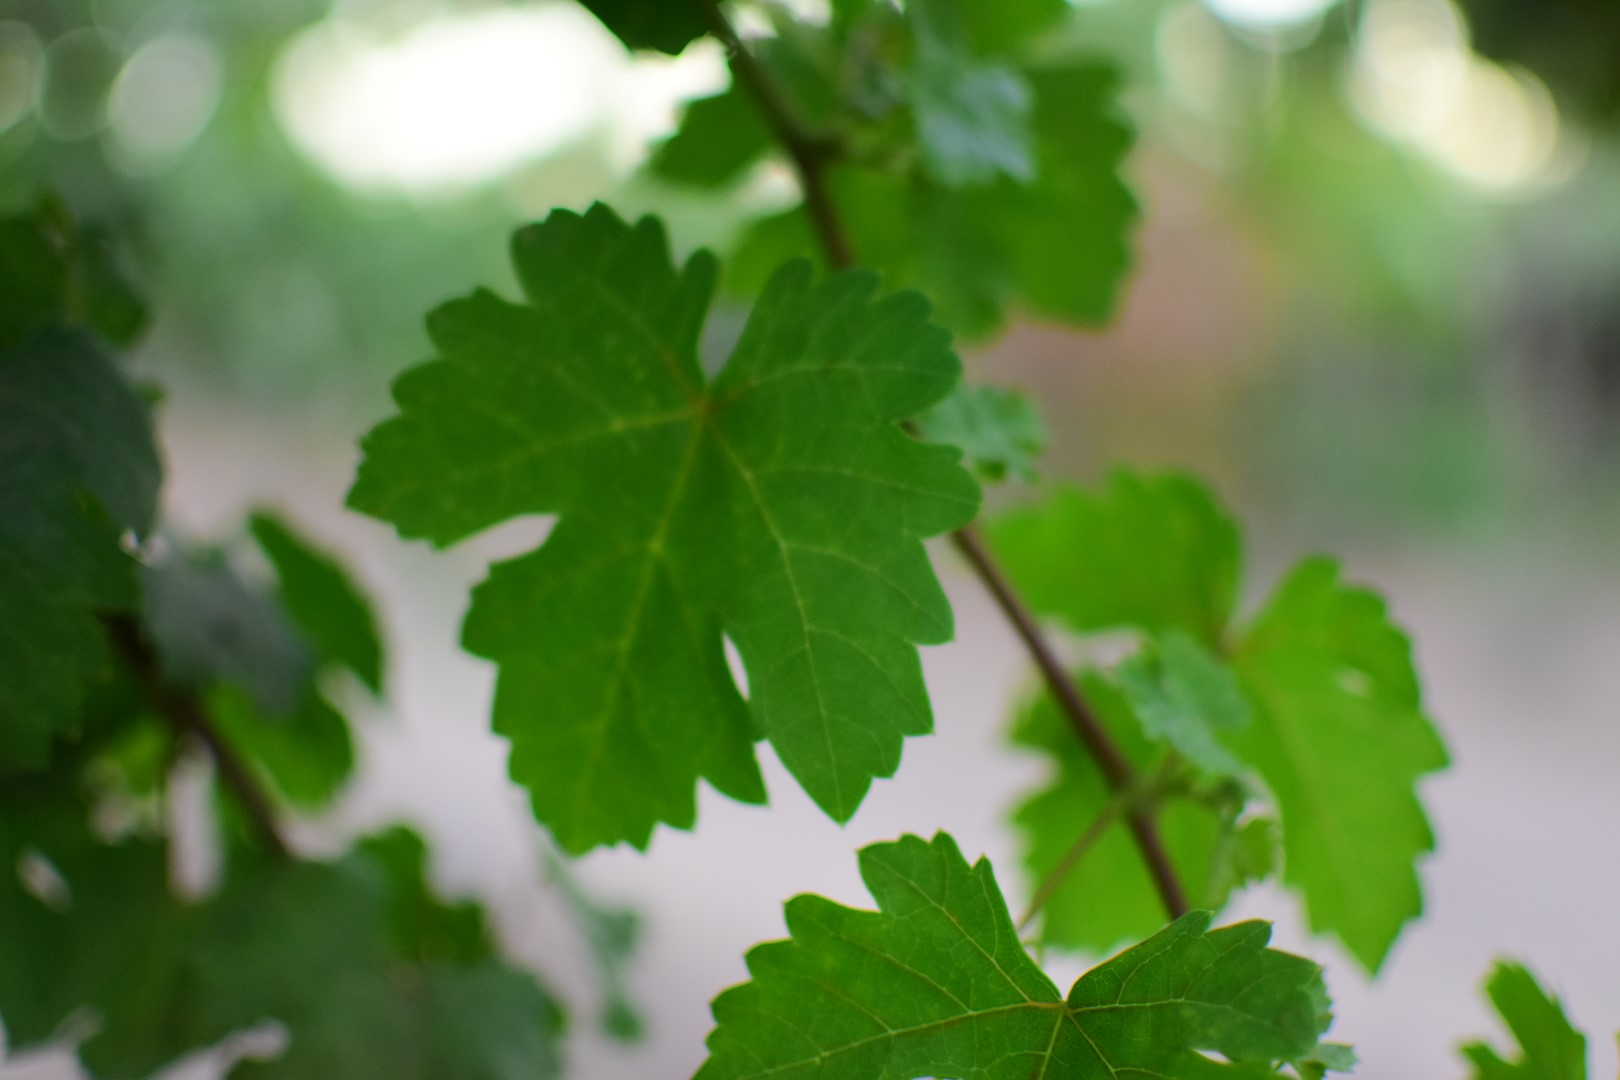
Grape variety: Shdah